Sand Serpent

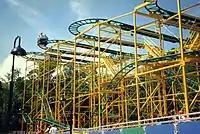
Sand Serpent during its run at Busch Gardens Williamsburg

In December 1995, Busch Gardens Williamsburg announced Wild Izzy, a Mack Rides Wild Mouse roller coaster, would be added to the park for the 1996 season in the Oktoberfest section. It was named after the mascot of the 1996 Summer Olympics, since Busch Gardens was a sponsor of the games. Originally in January, it was reported that Wild Izzy would open later in March. Though in March, the roller coaster was announced to open in April. Wild Izzy officially opened on April 12. After the 1996 season, it was given a European theme and renamed to Wild Maus.